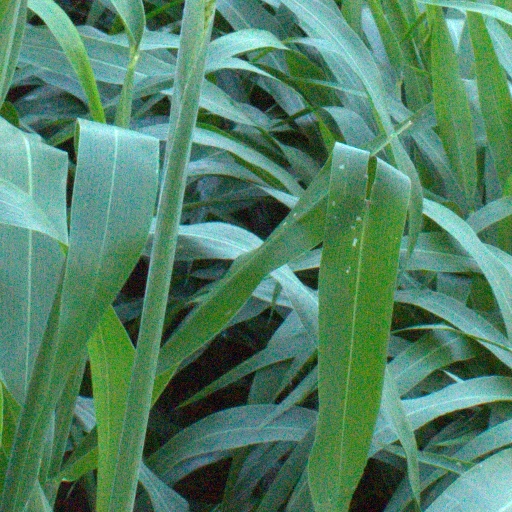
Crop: sorghum